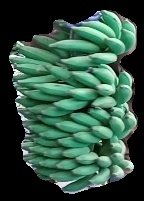
Variety: elakki-bale
Grade: grade1